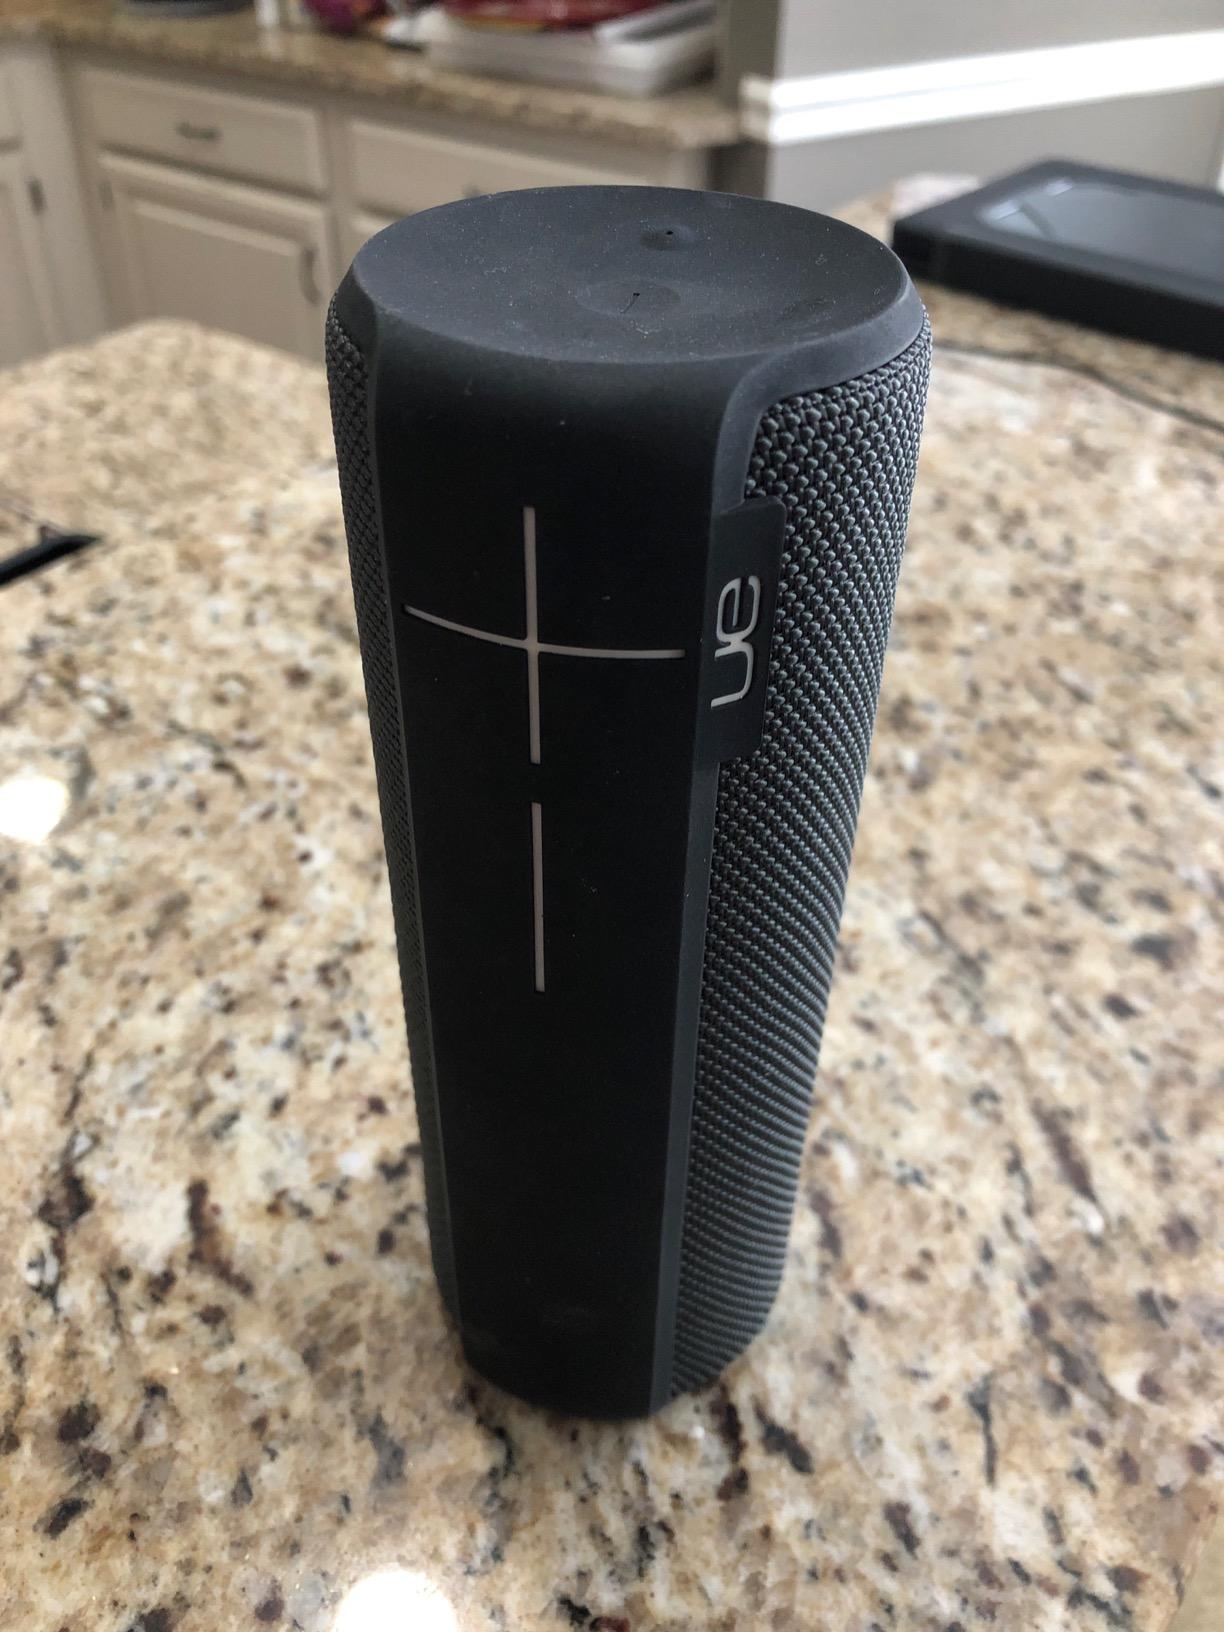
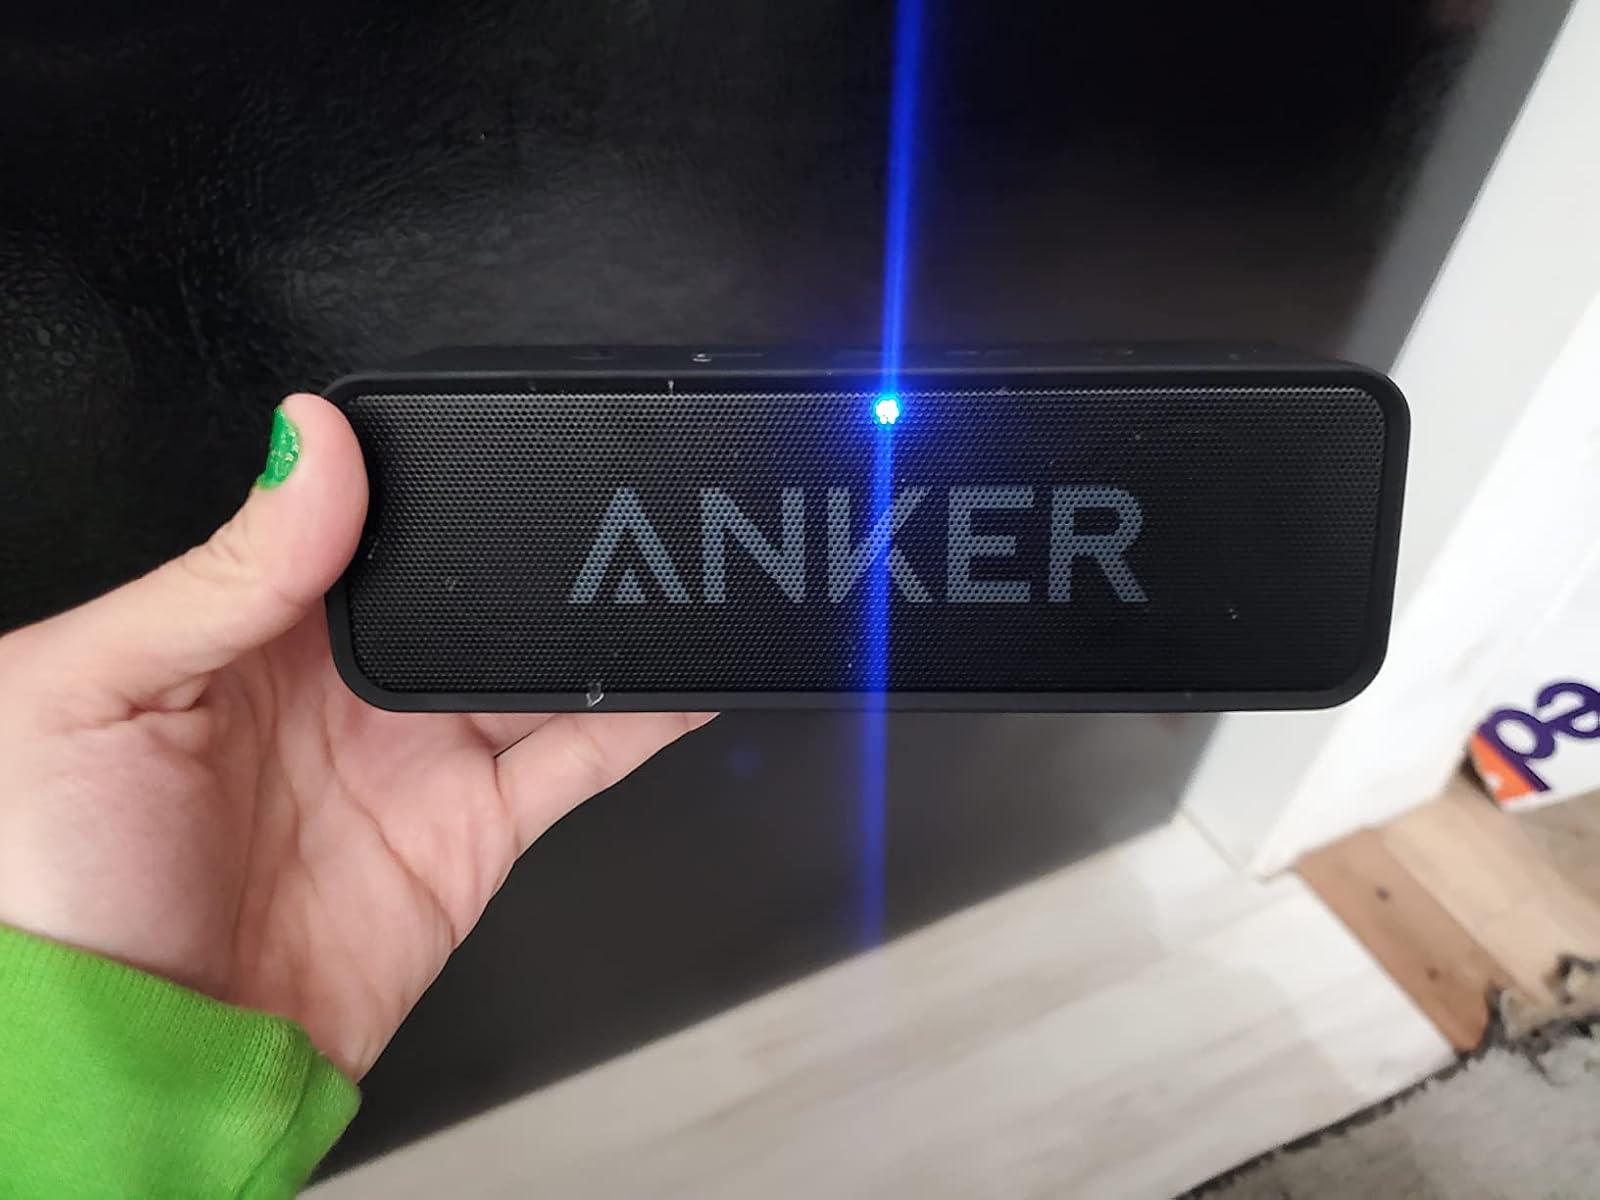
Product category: speaker
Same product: no